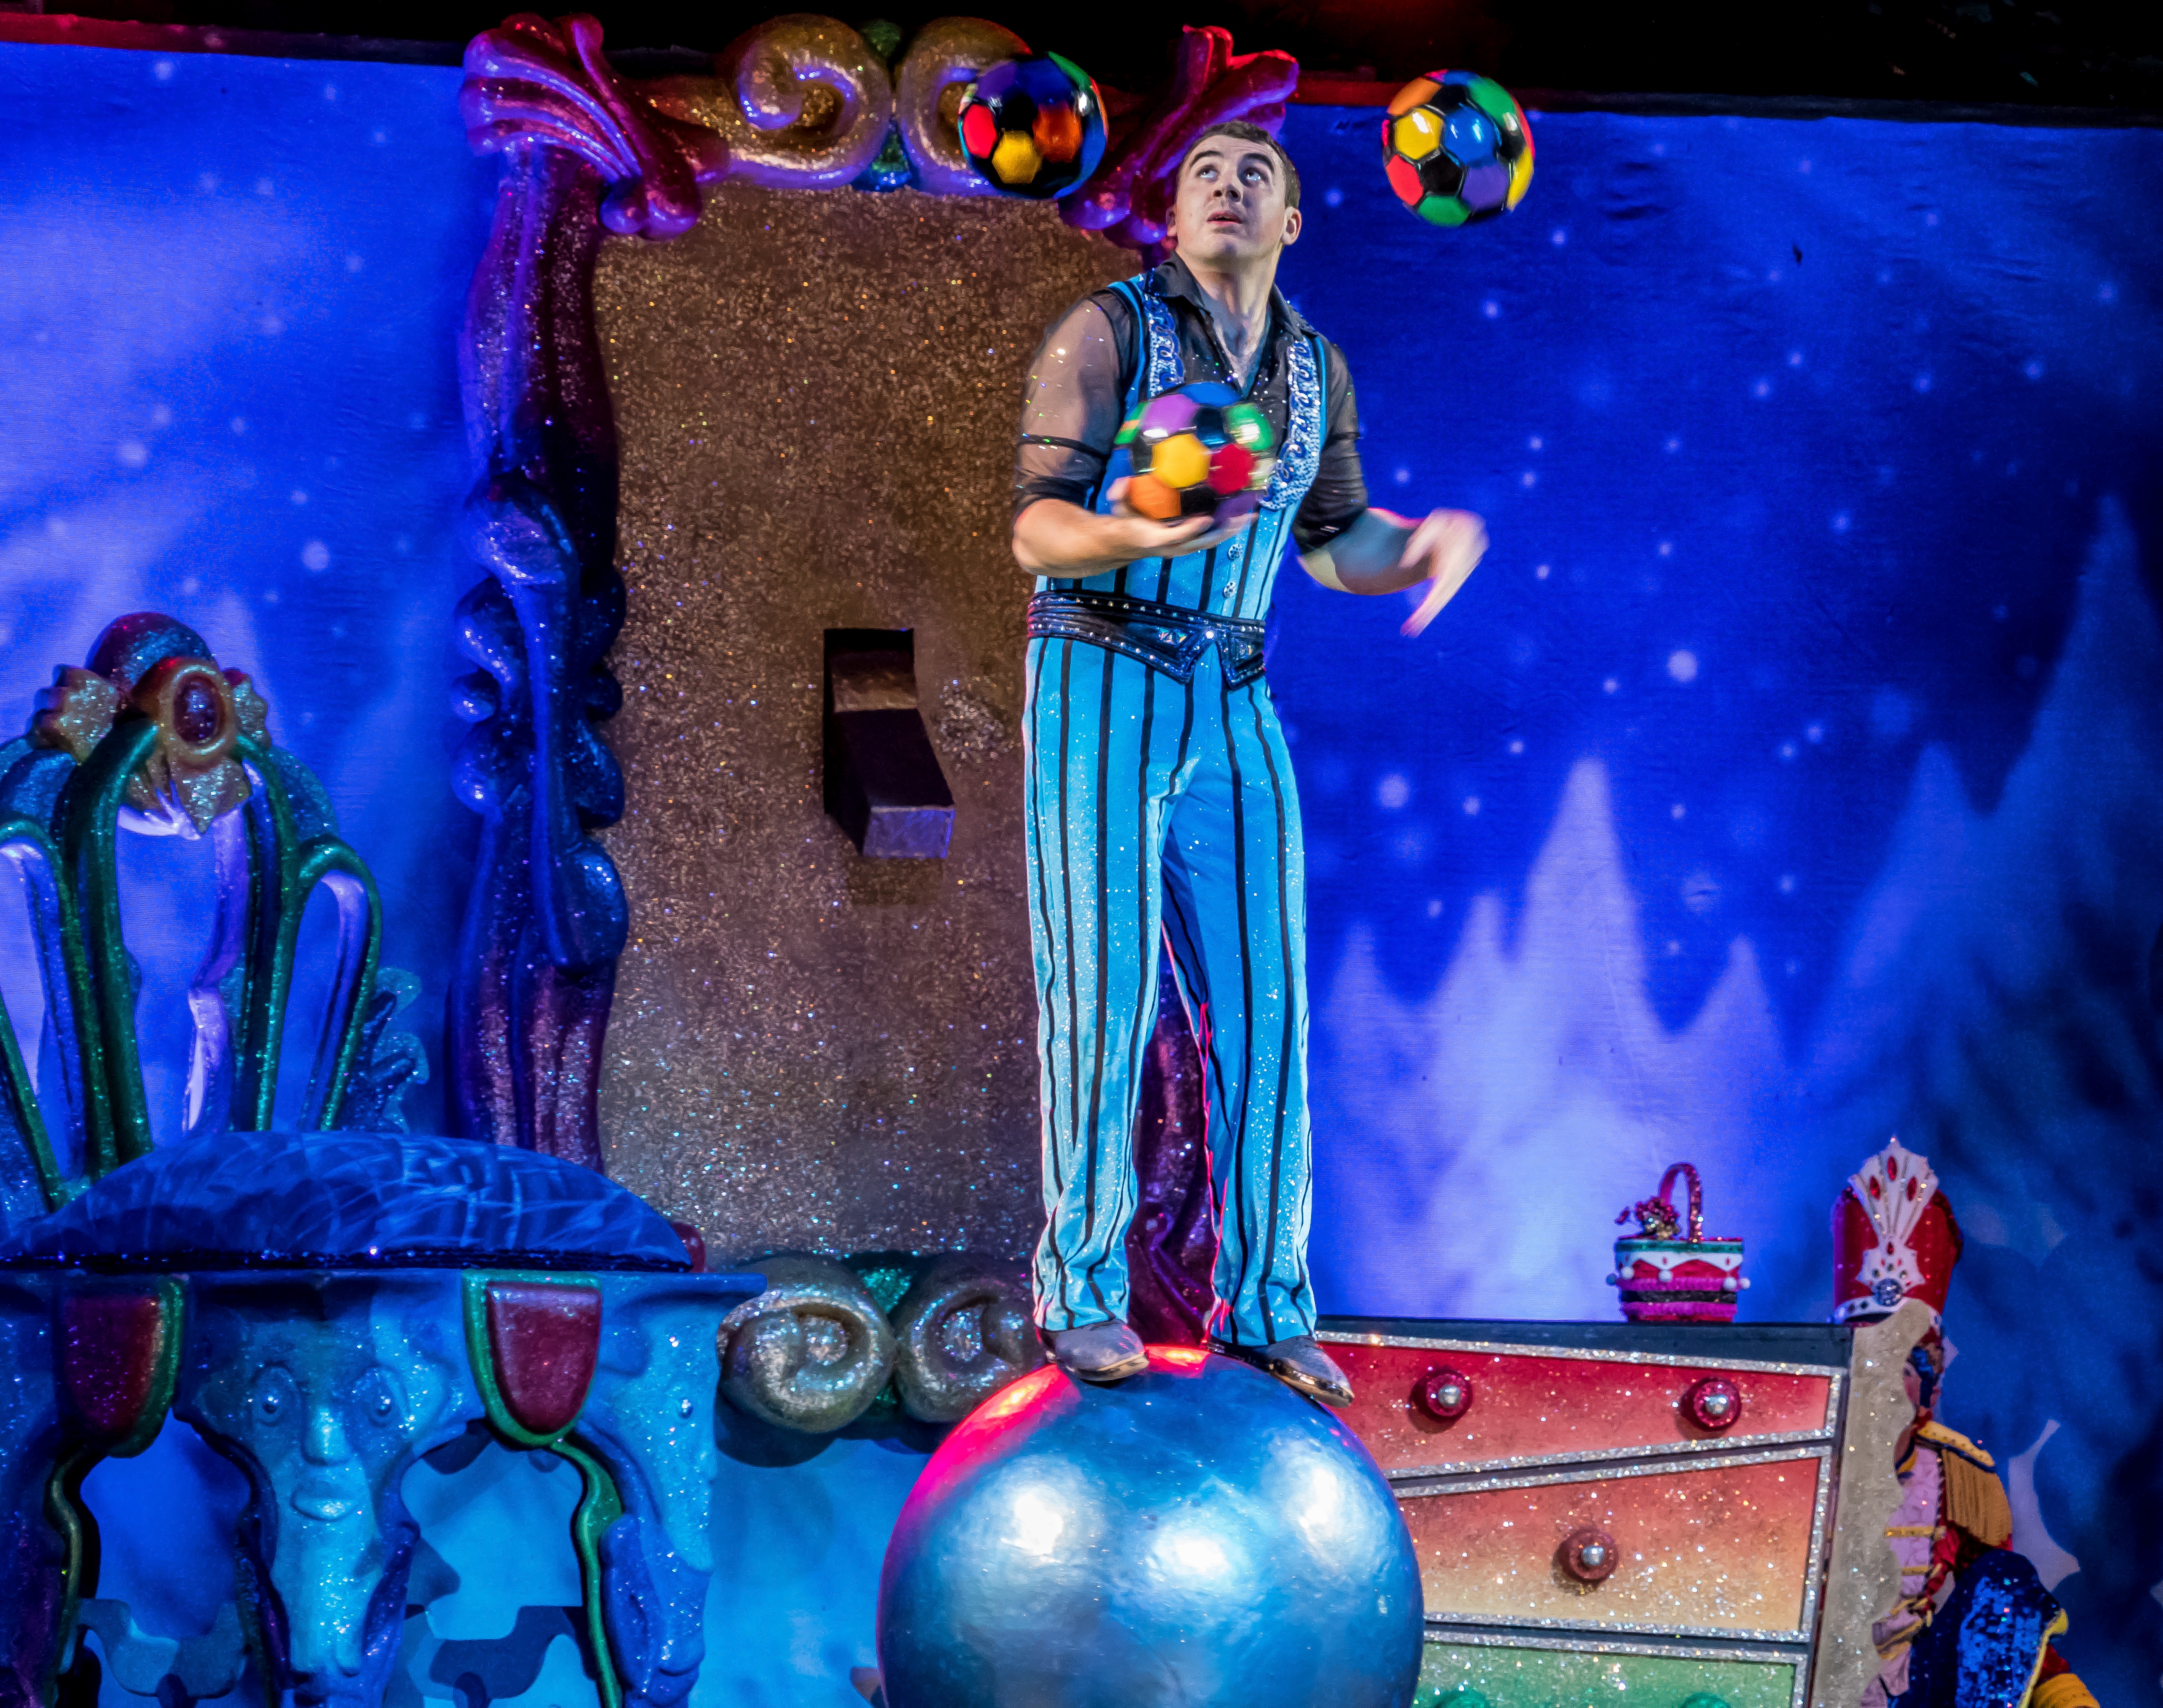
man, person, people, show, stage, display, performance, theater, scene, exhibit, event, exhibition, costume, presentation, entertainment, screenshot, theatrical, performing arts, juggler, gaylord palms, musical theatre